White-ground technique

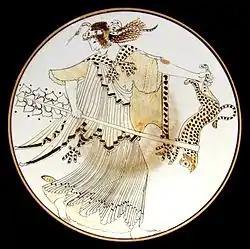
Raging maenad by the Brygos Painter. She holds a "thyrsos" in her right hand, her left is swinging a panther through the air. A snake is winding through the diadem in her hair. "Tondo" of a "kylix", 490–480 BC. Staatliche Antikensammlungen, Munich.

Early use. The earliest surviving example of the technique is a fragmentary "kantharos" signed by the potter-painter Nearchos BC . It was found on the Athenian Acropolis (Akropolis 611). The technique was used to create strobing bands of colour that emphasize the shape of the vase. and is associated with the workshops of Andokides, Nikosthenes and Psiax.